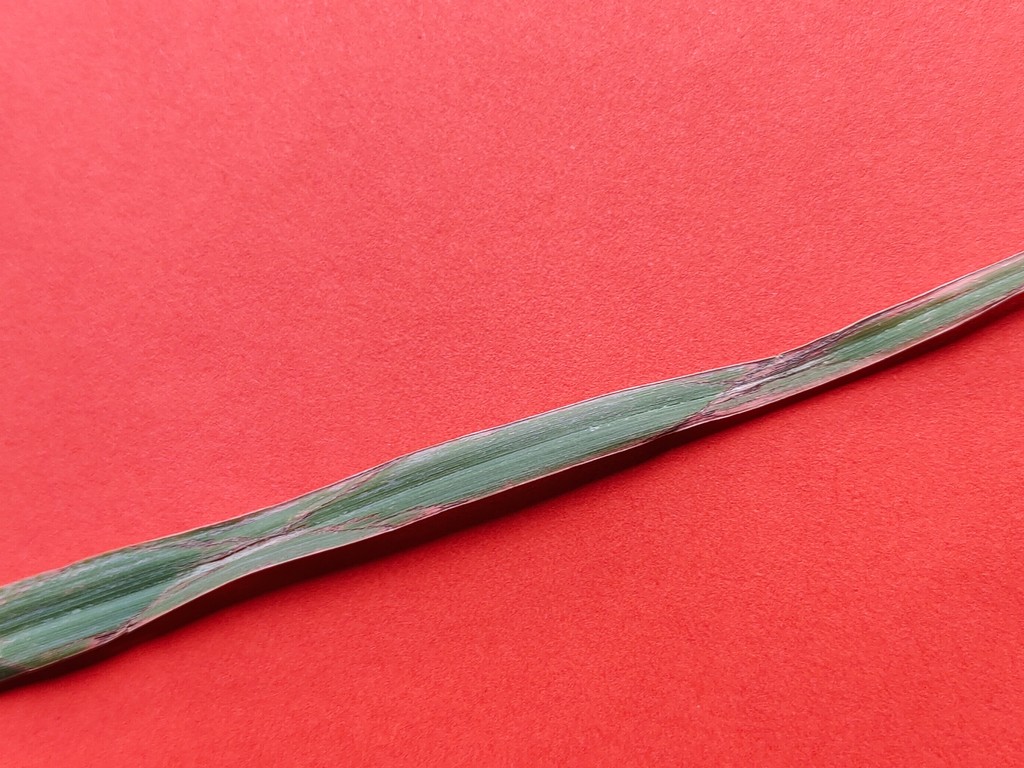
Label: Unhealthy